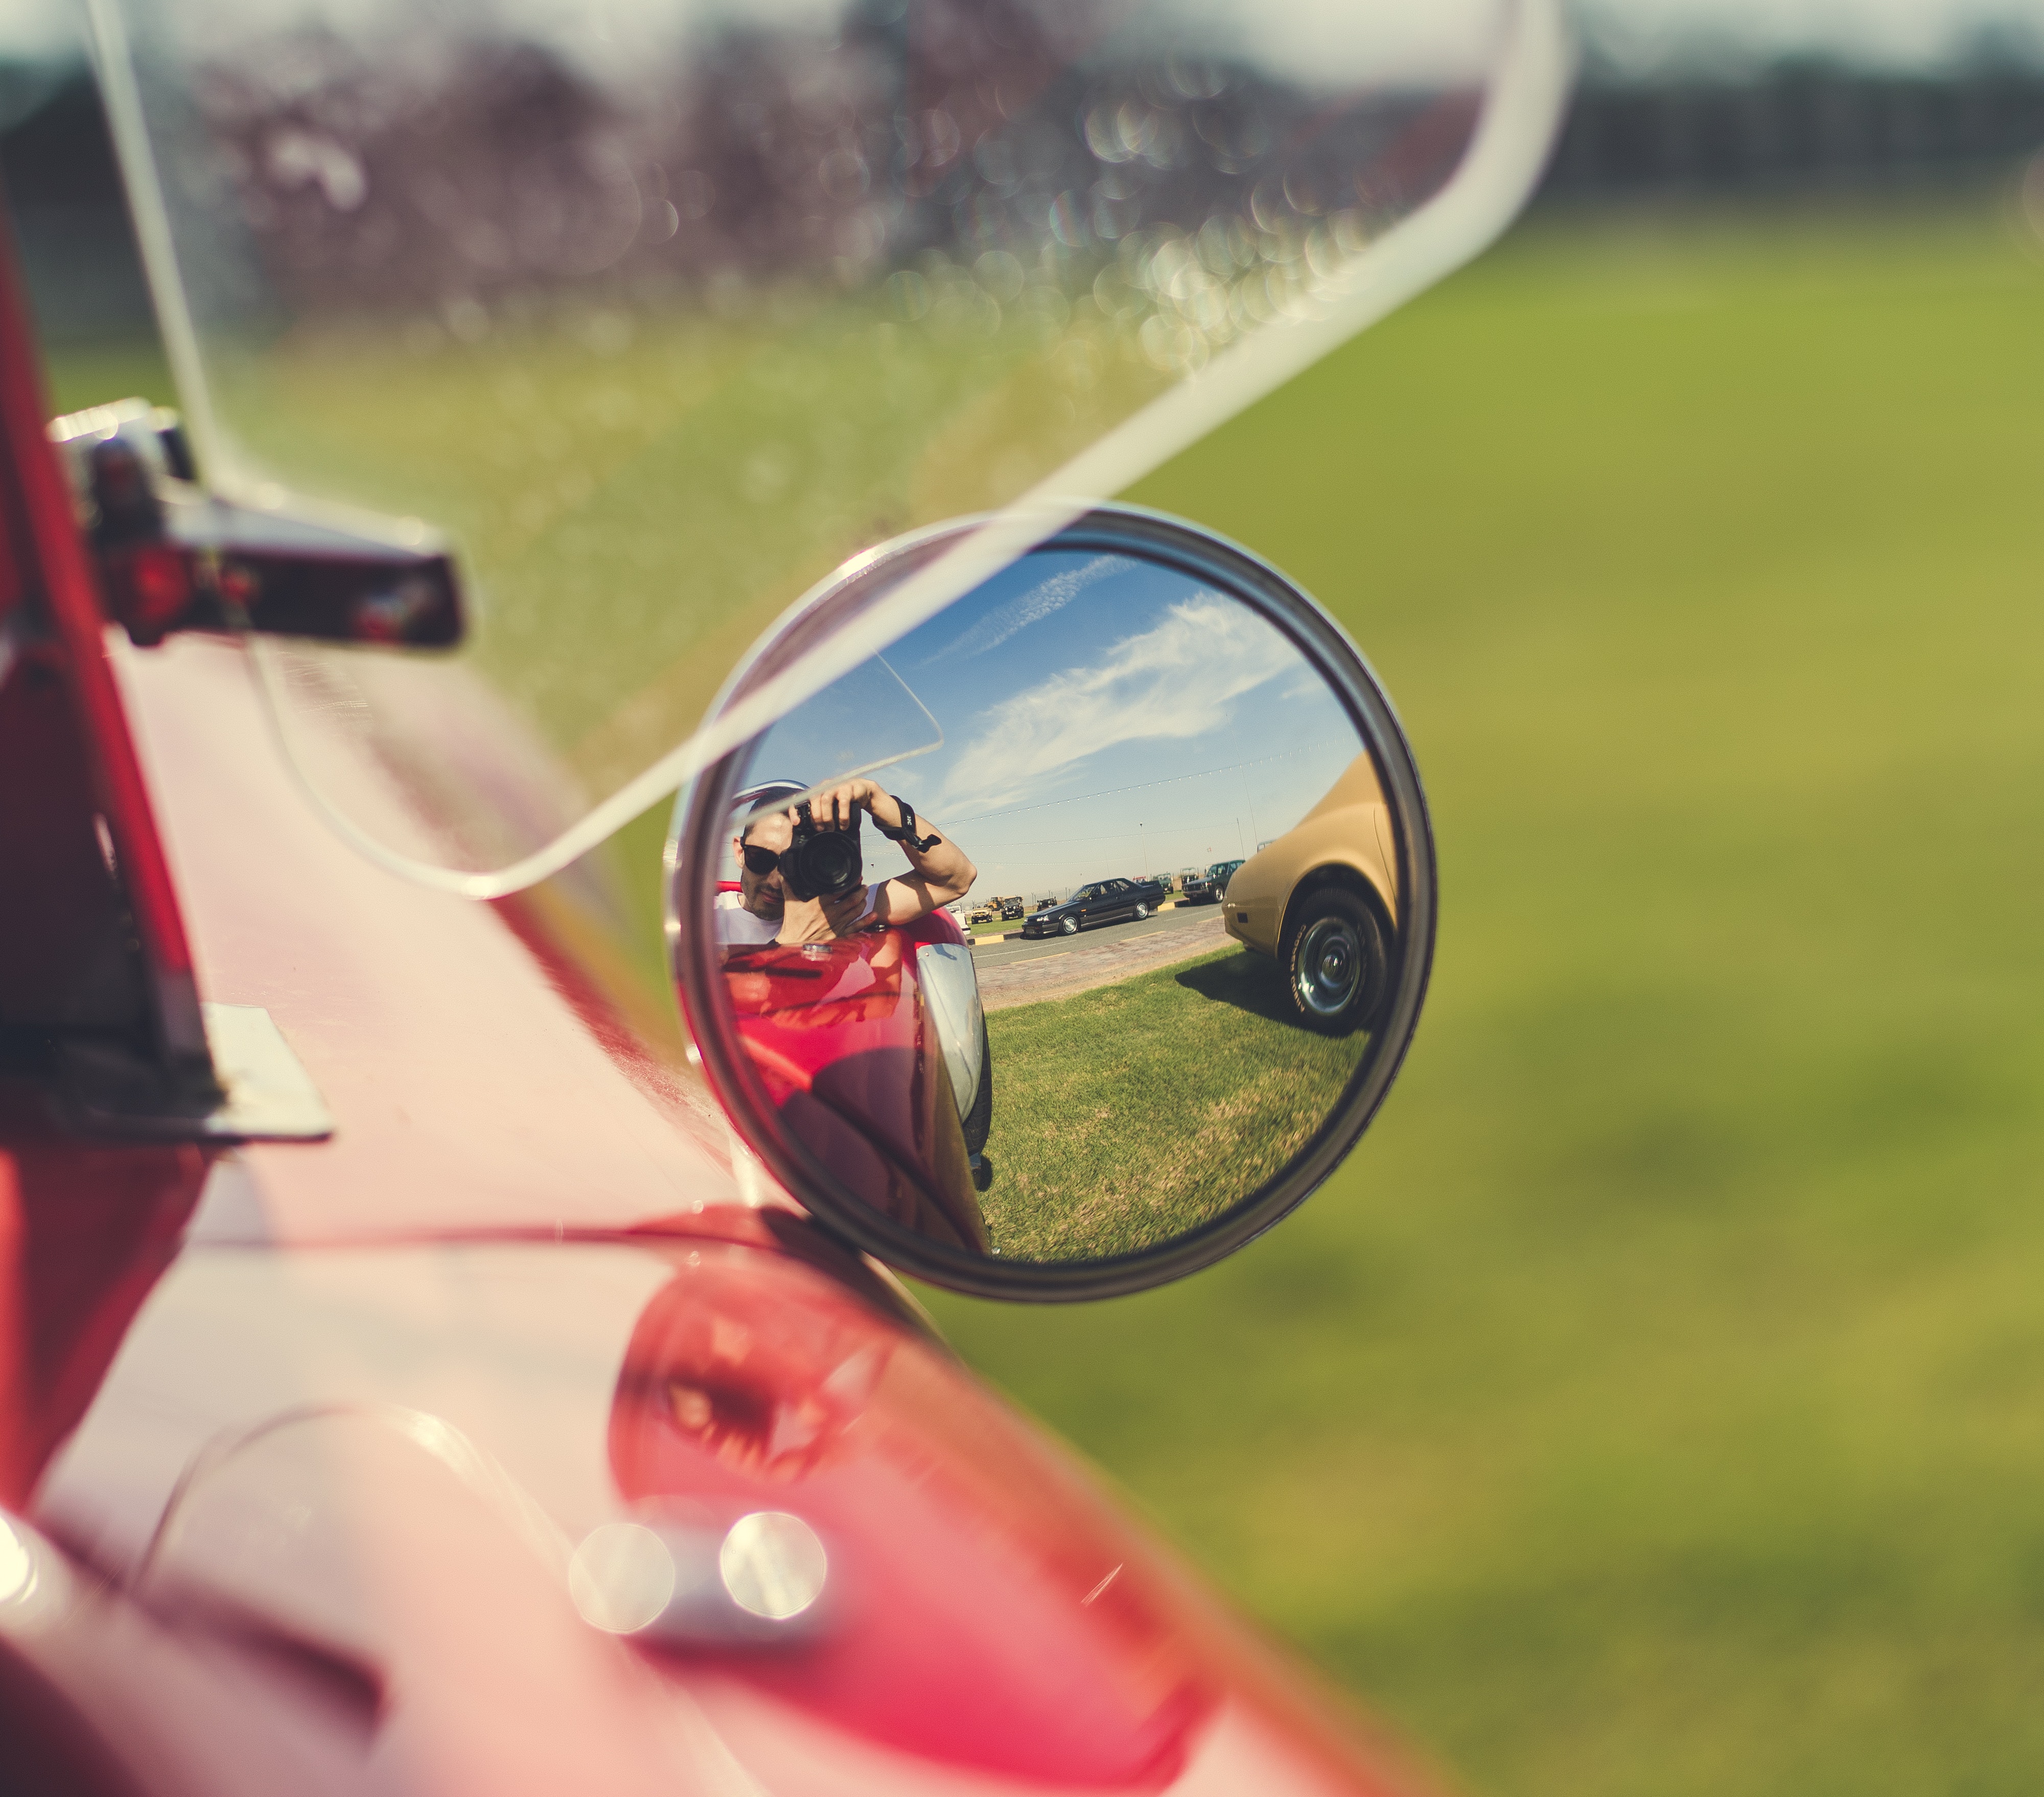
rear view mirror, red, eyewear, automotive mirror, mirror, sunglasses, grass, reflection, vehicle, vehicle door, auto part, wheel, vintage car, photography, windshield, automotive lighting, glasses, car, plant, family car, driving, automotive window part